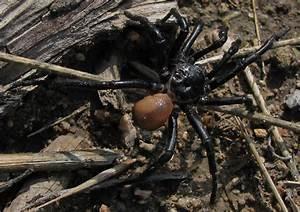
spider